Maip

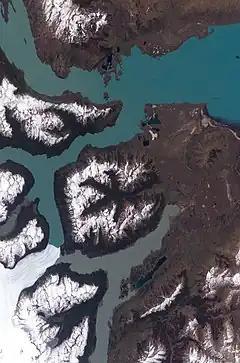
Satellite image of the Chorrillo Formation area (middle right), the geological area where the "Maip" holotype was discovered

"Maip" is known from the Maastrichtian-dated Chorrillo Formation of southern Argentina. Other named dinosaurs known from the formation include "Isasicursor", an elasmarian ornithopod, and "Nullotitan", a titanosaurian sauropod. Indeterminate remains belonging to ankylosaurs, euiguanodontians, hadrosaurids, noasaurids, and unenlagiids have also been recovered from the formation. Fossils of indeterminate anurans, fish, mammals, mosasaurs, snakes, turtles, and gastropods are also known. Very fragmentary fossil material, including teeth and a dorsal centrum, has been classified as having megaraptorid affinities, but it is too fragmentary to be assigned to "Maip" or any other taxon.